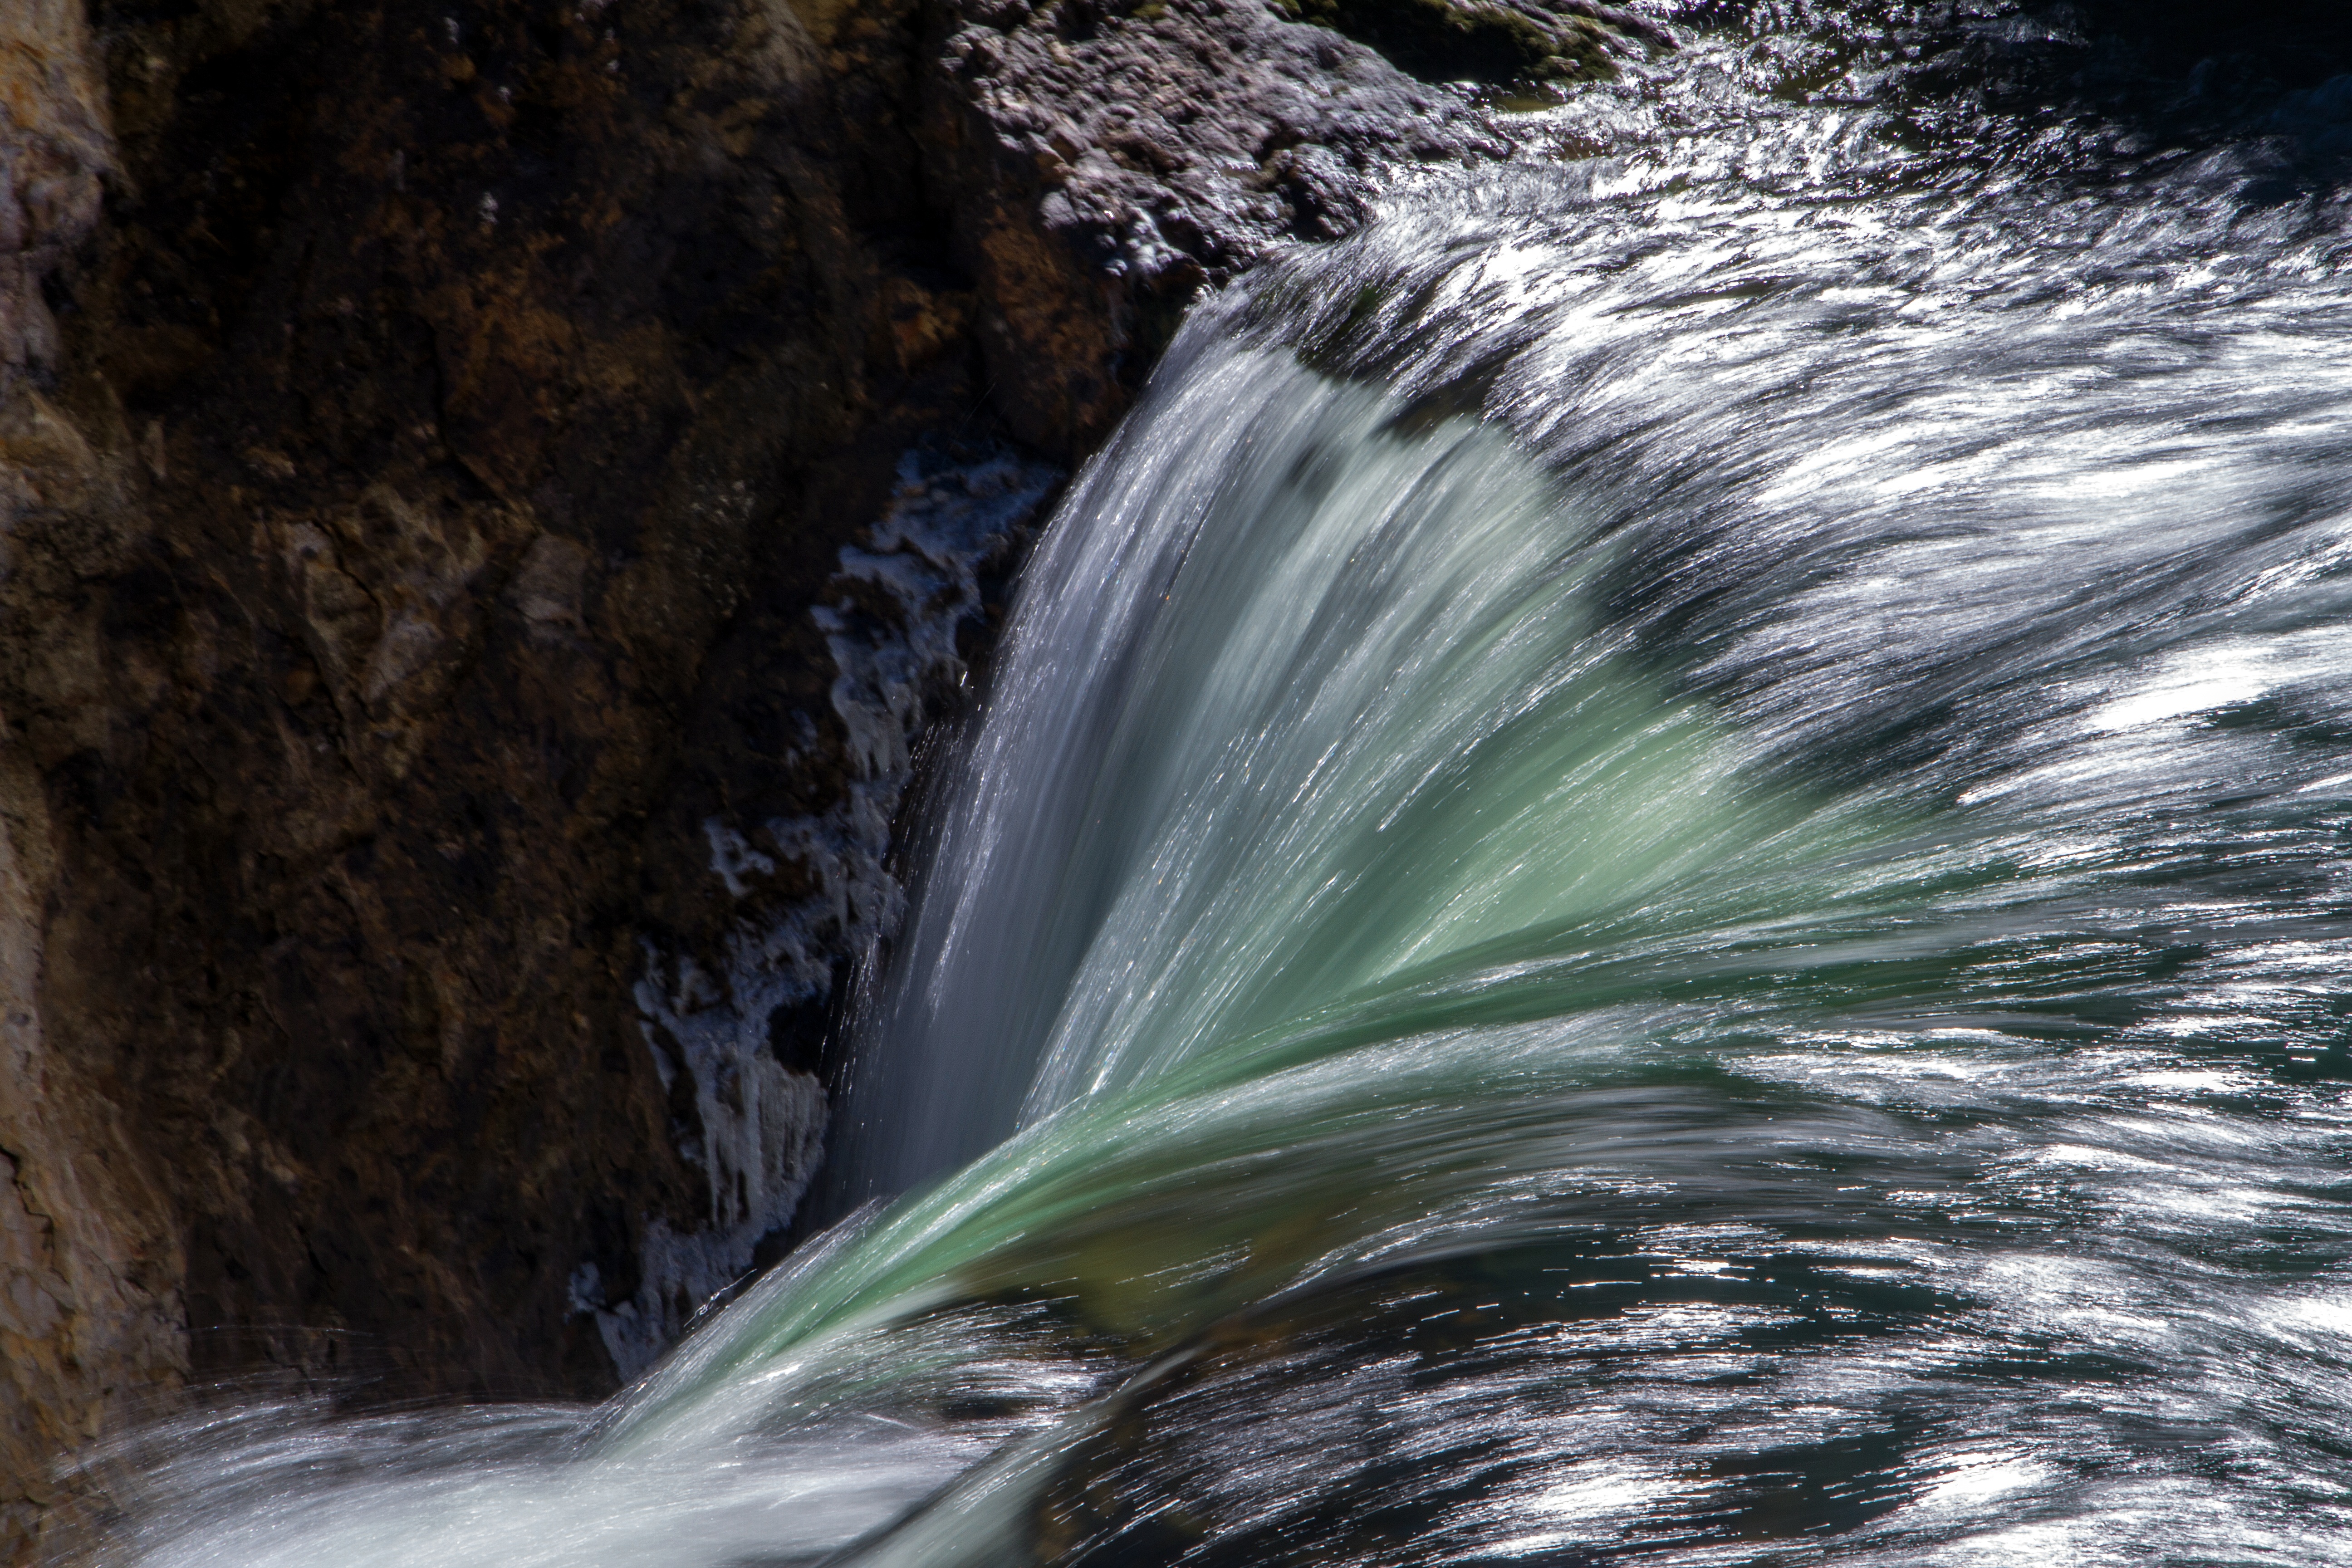
water, nature, waterfall, wave, river, stream, usa, rapid, canyon, body of water, wyoming, water feature, watercourse, yellowstone national park, wind wave, lower falls